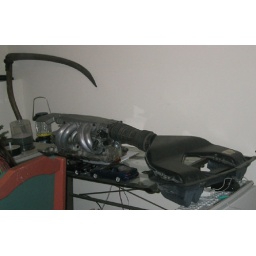
Morgan's computer desk is powered by TPI.